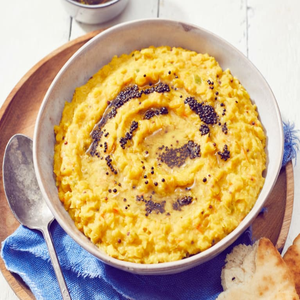
Dish: dal